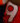
Number: 9